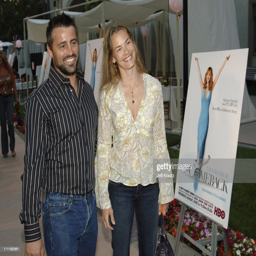
actors during premiere - arrivals .